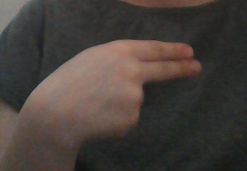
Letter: ain